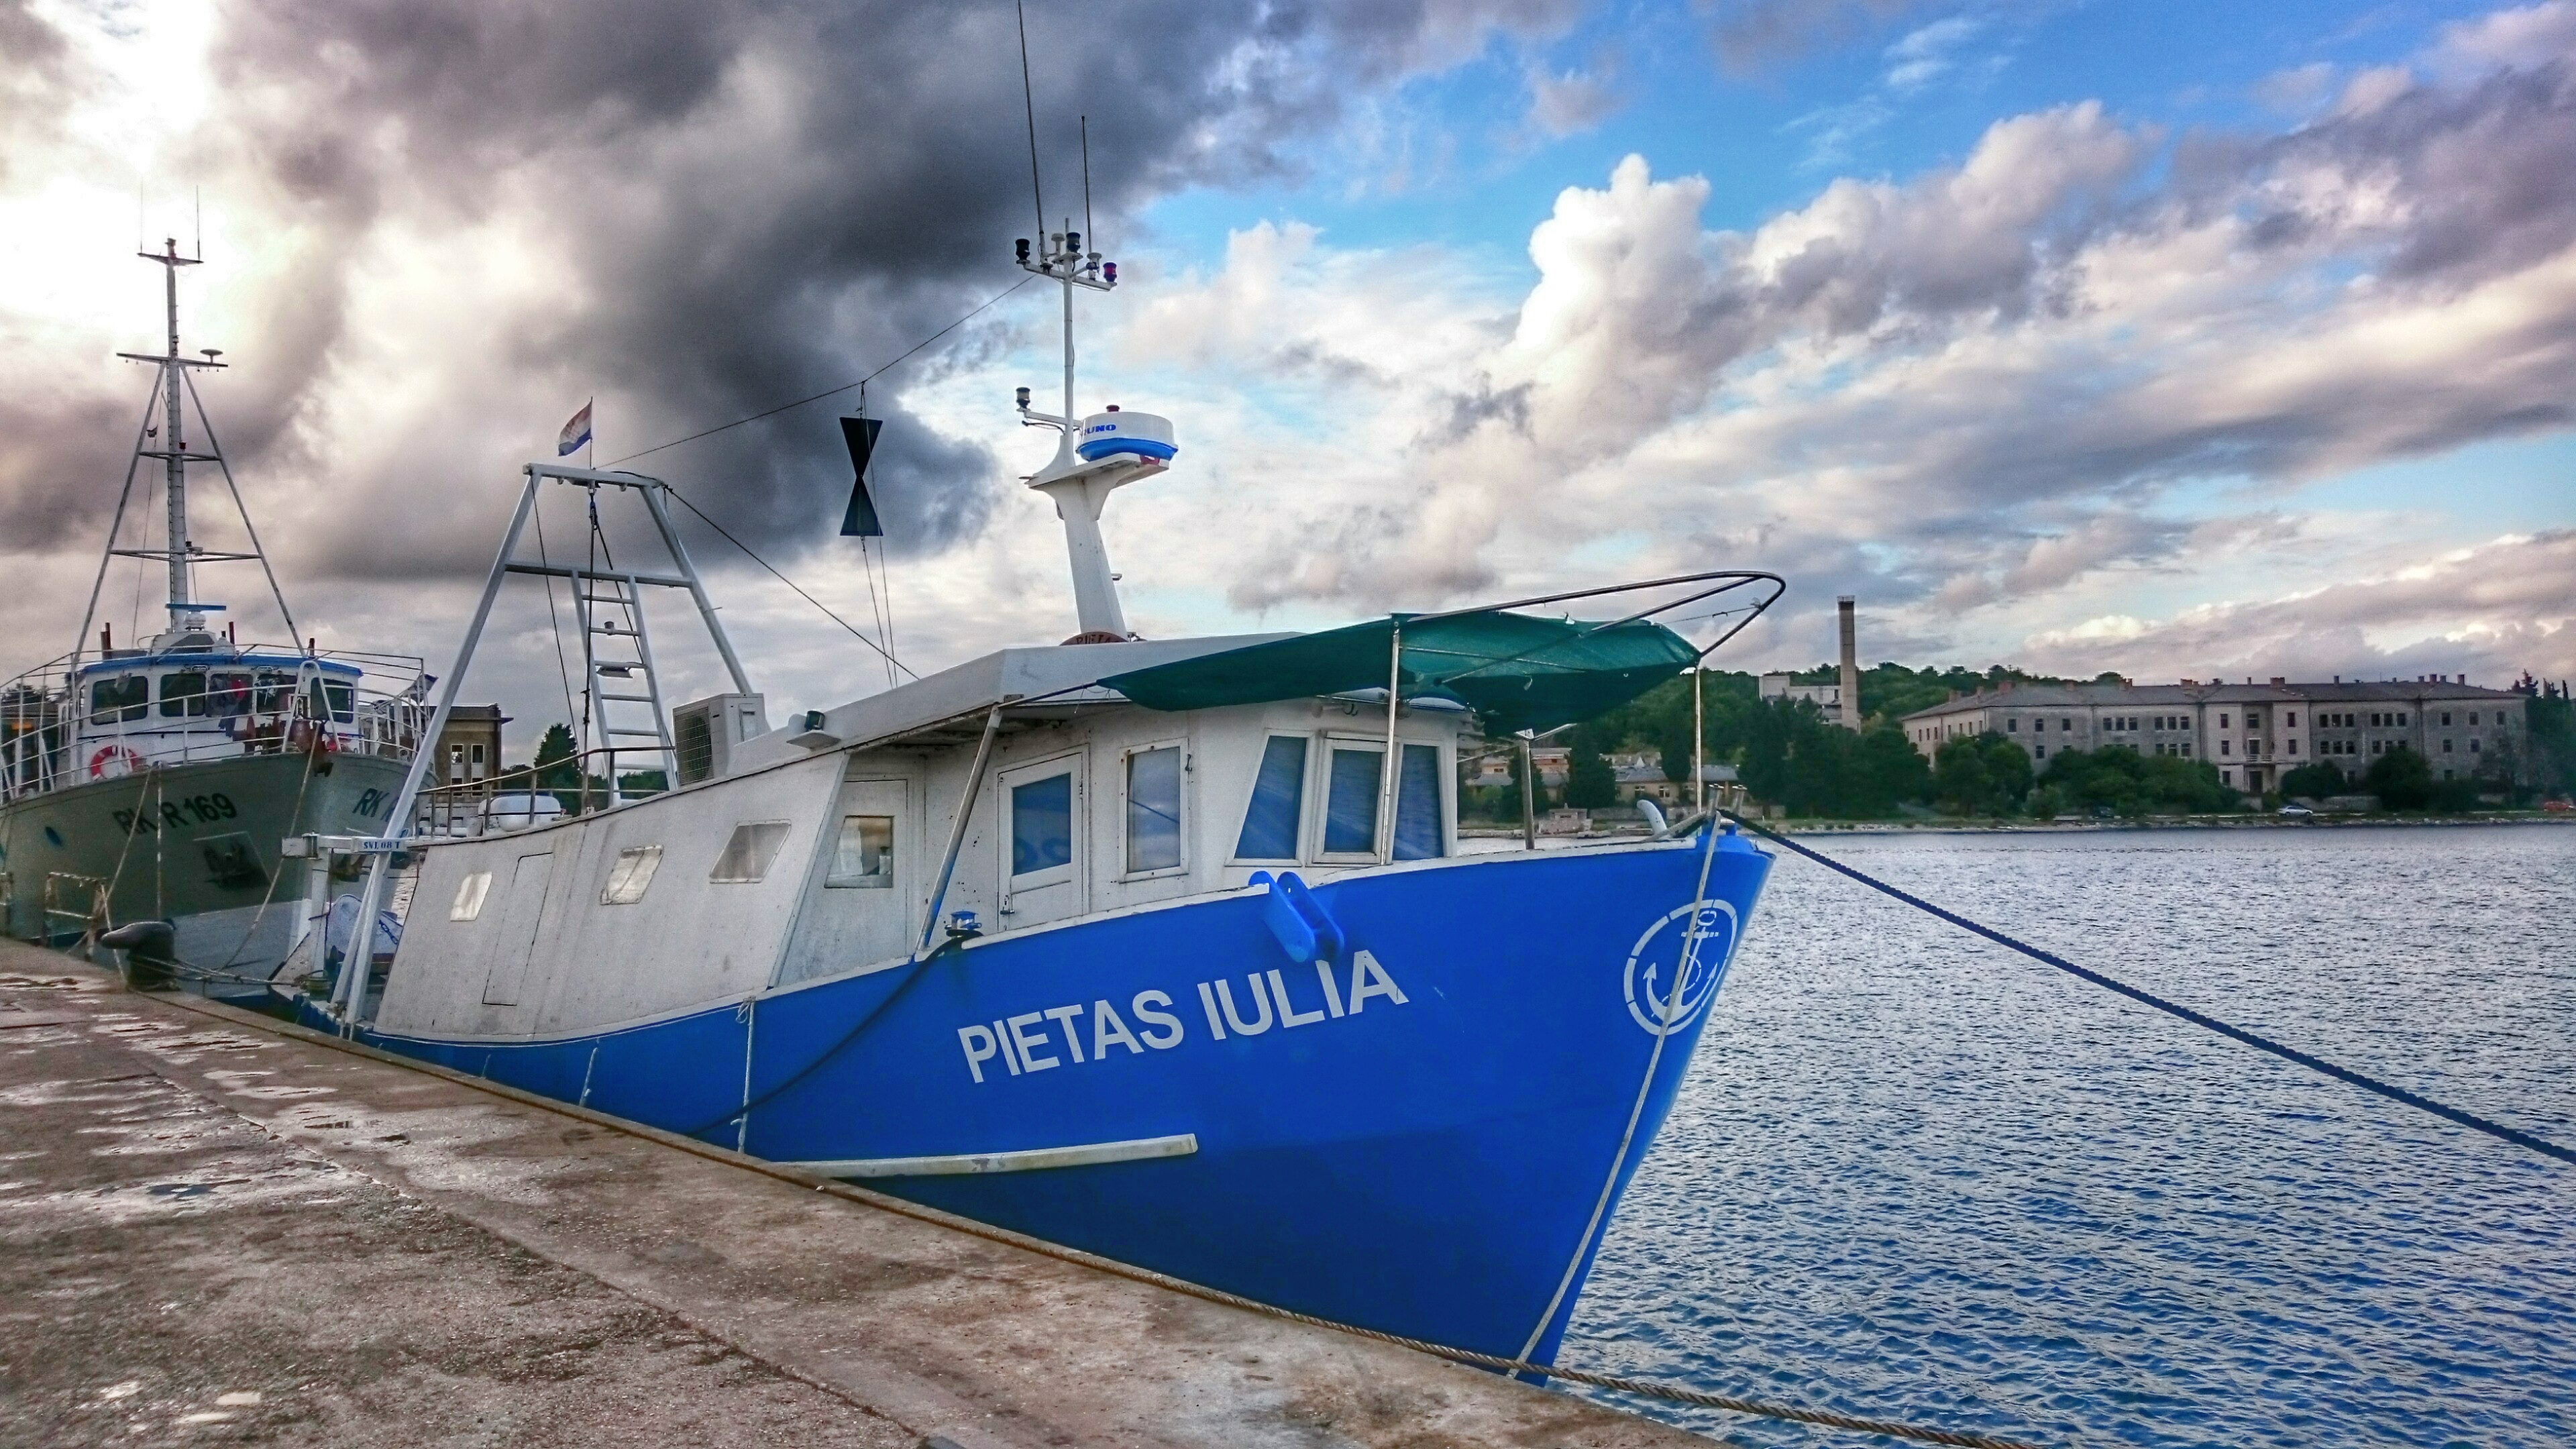
sea, dock, boat, ship, transport, vehicle, fishing, fisherman, harbor, harbour, port, waterway, ferry, clouds, watercraft, fishing vessel, passenger ship, adriatic sea, freight transport